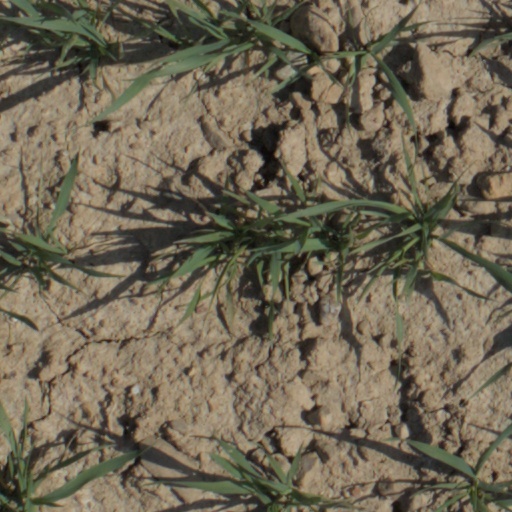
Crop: wheat